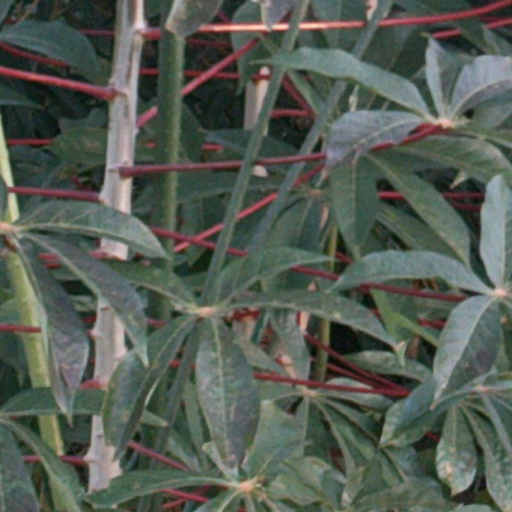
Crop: cassava